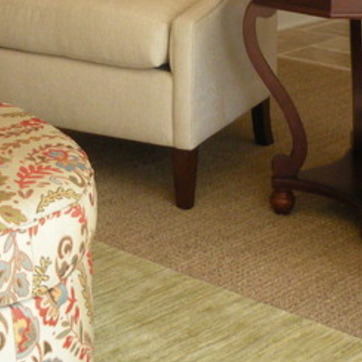
Material: wood